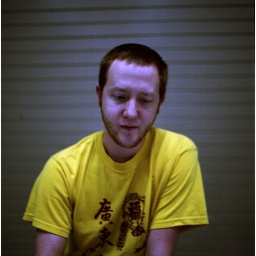
sleepy nathan in the glow of a computer screen